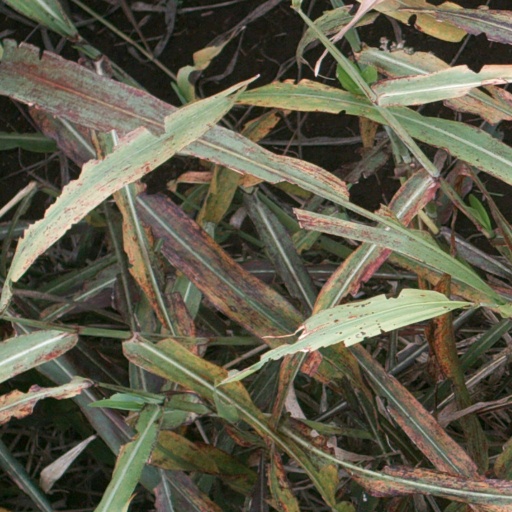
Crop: sorghum